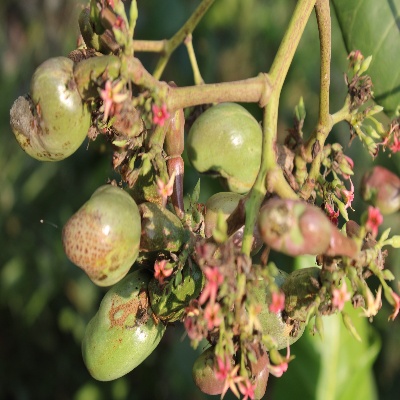
Crop: Cashew
Condition: healthy